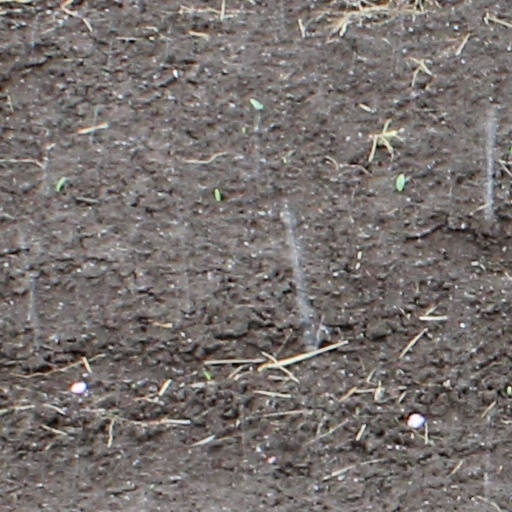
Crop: wheat